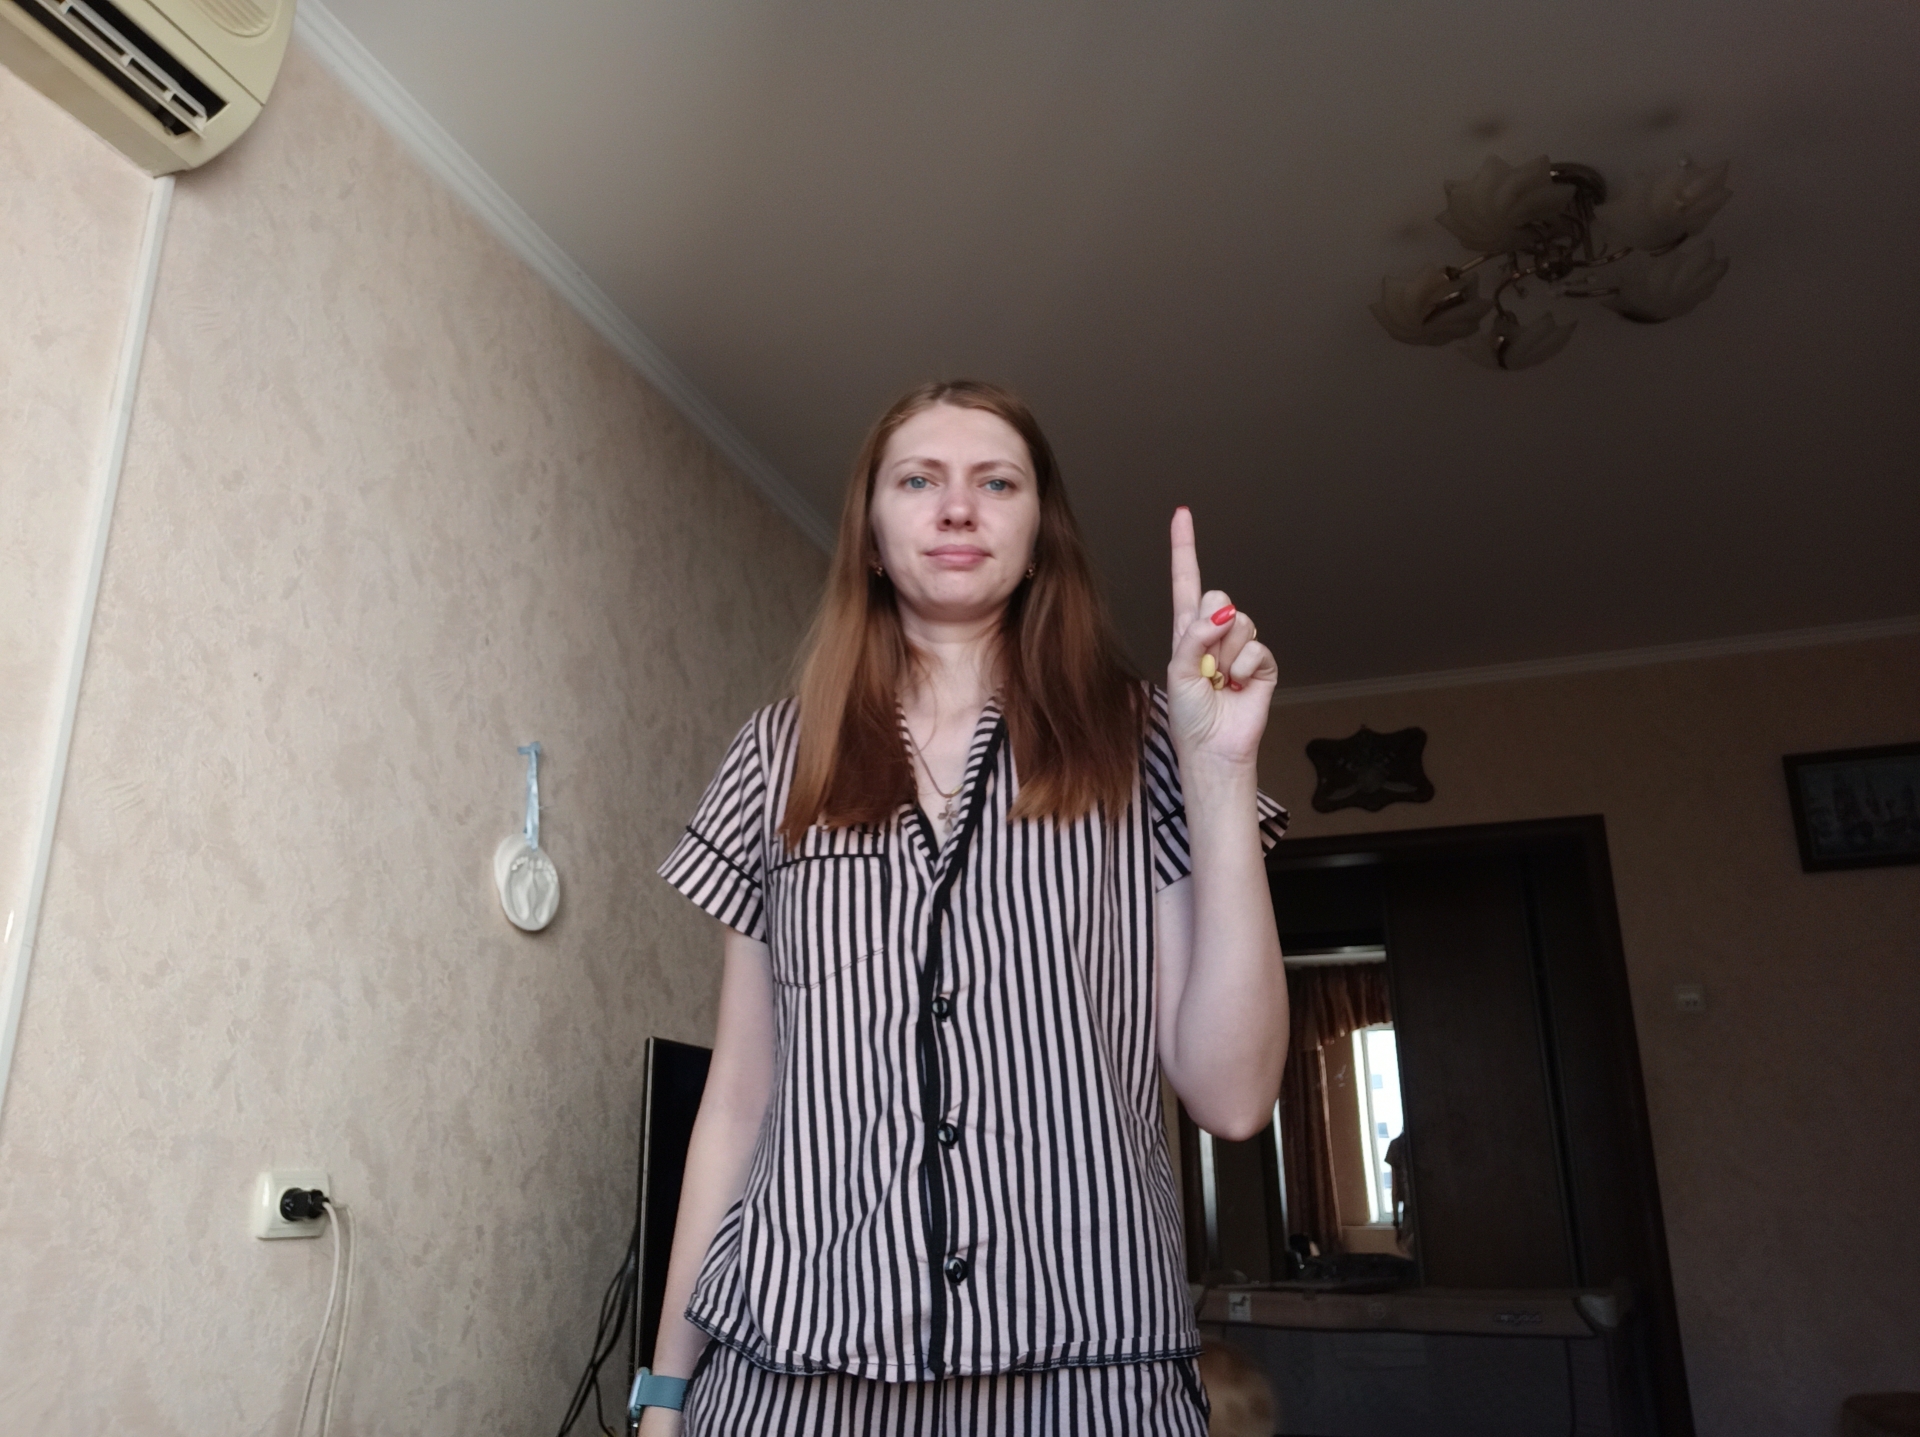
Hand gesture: one